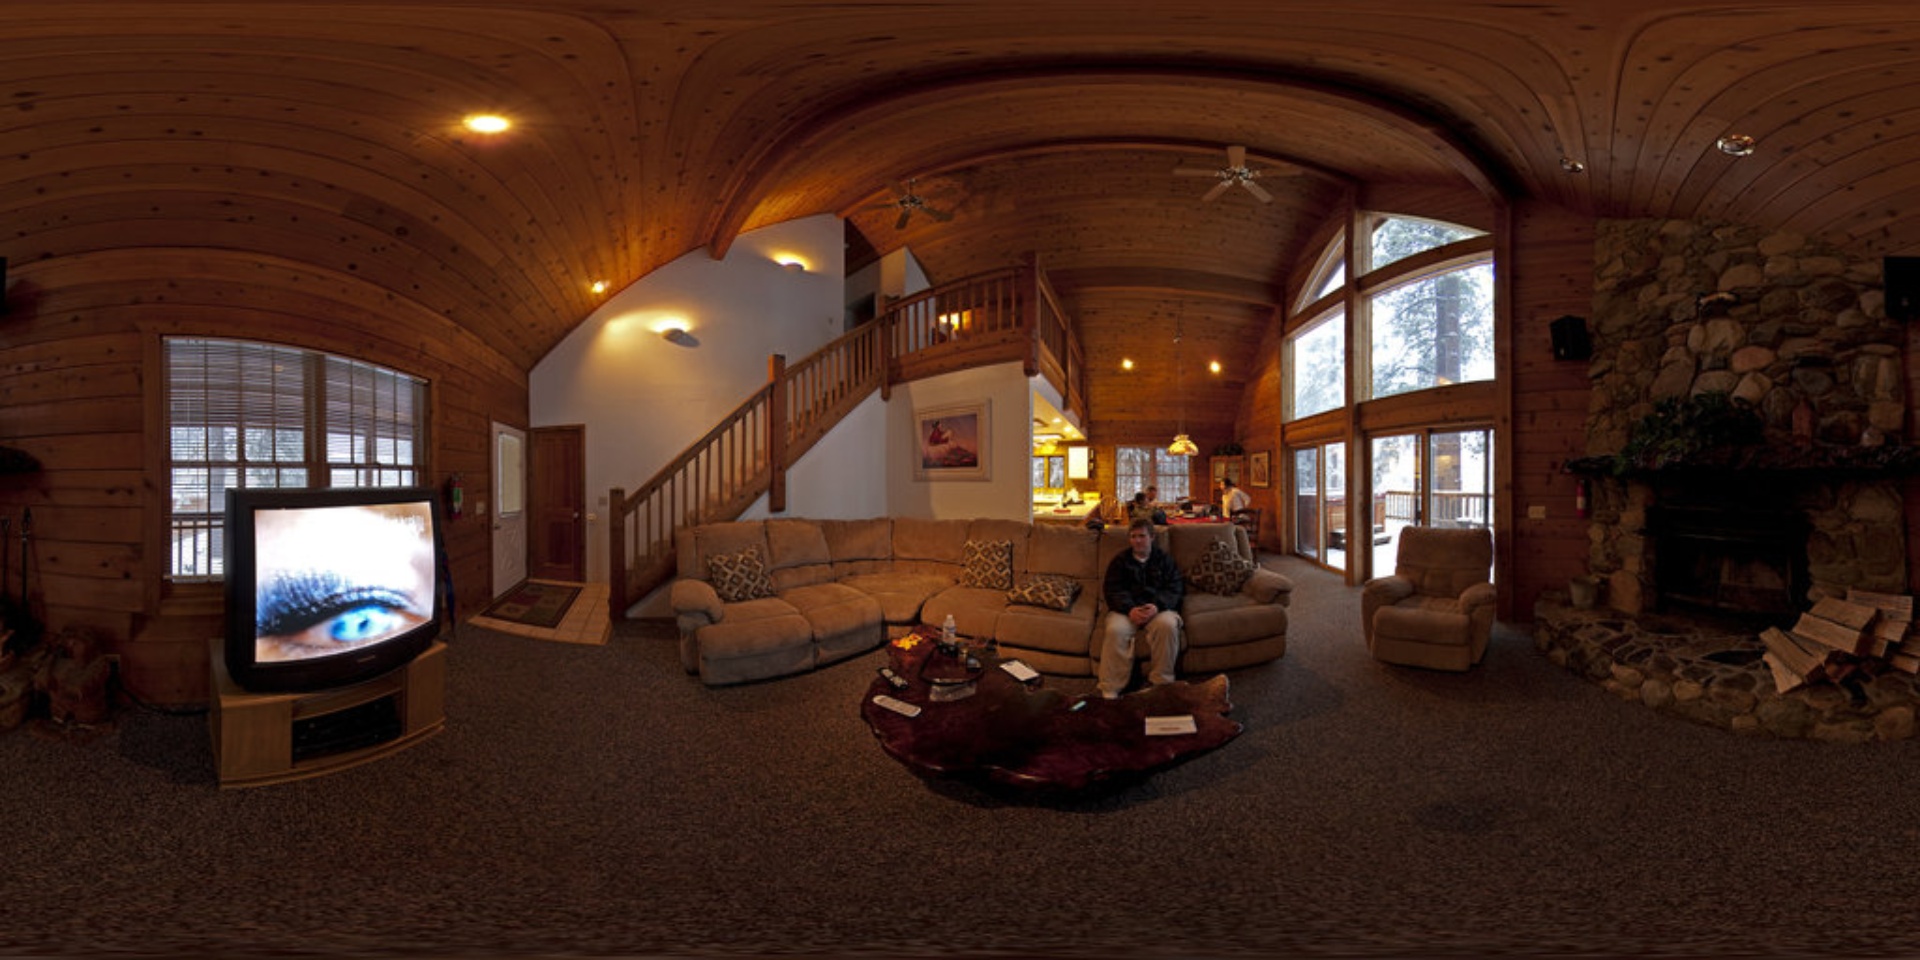
Referred object: the television on the desk

Referred object: the TV screen showing a blue eye